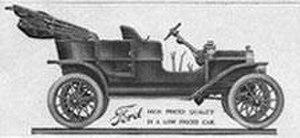
La Ford T est une automobile fabriquée de 1908 à 1927 par la Ford Motor Company sous la direction de Henry Ford. La Ford T fait de 1908 l'année historique où l'automobile entre dans l'ère de la grande série. Elle est généralement considérée comme la première voiture accessible au plus grand nombre, celle qui « mit l'Amérique sur des roues ». La première Ford T de série sort de l'usine Ford de l'avenue Piquette à Détroit le 27 septembre 1908.